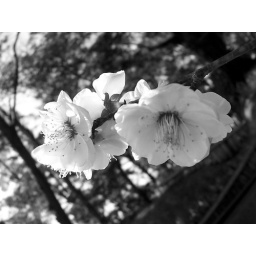
Plum blossoms at Jogu Tenmangu Shrine, done in black and white - my boyfriend's idea.